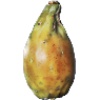
Label: Cactus fruit 1